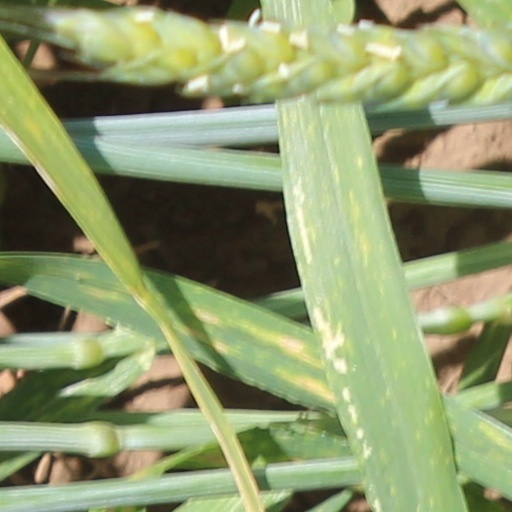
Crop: wheat